Victoria Pratt

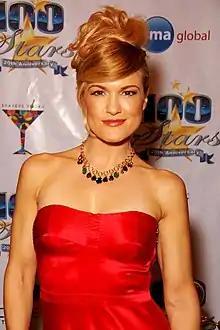
Pratt attending the "Night of 100 Stars" for the 82nd Academy Awards viewing party in March 2010

Victoria Ainslie Pratt (born December 18, 1970) is a Canadian actress, author and fitness model.